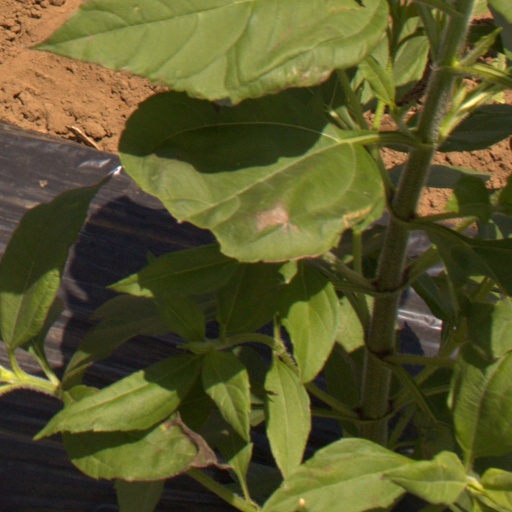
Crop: Jerusalem artichoke